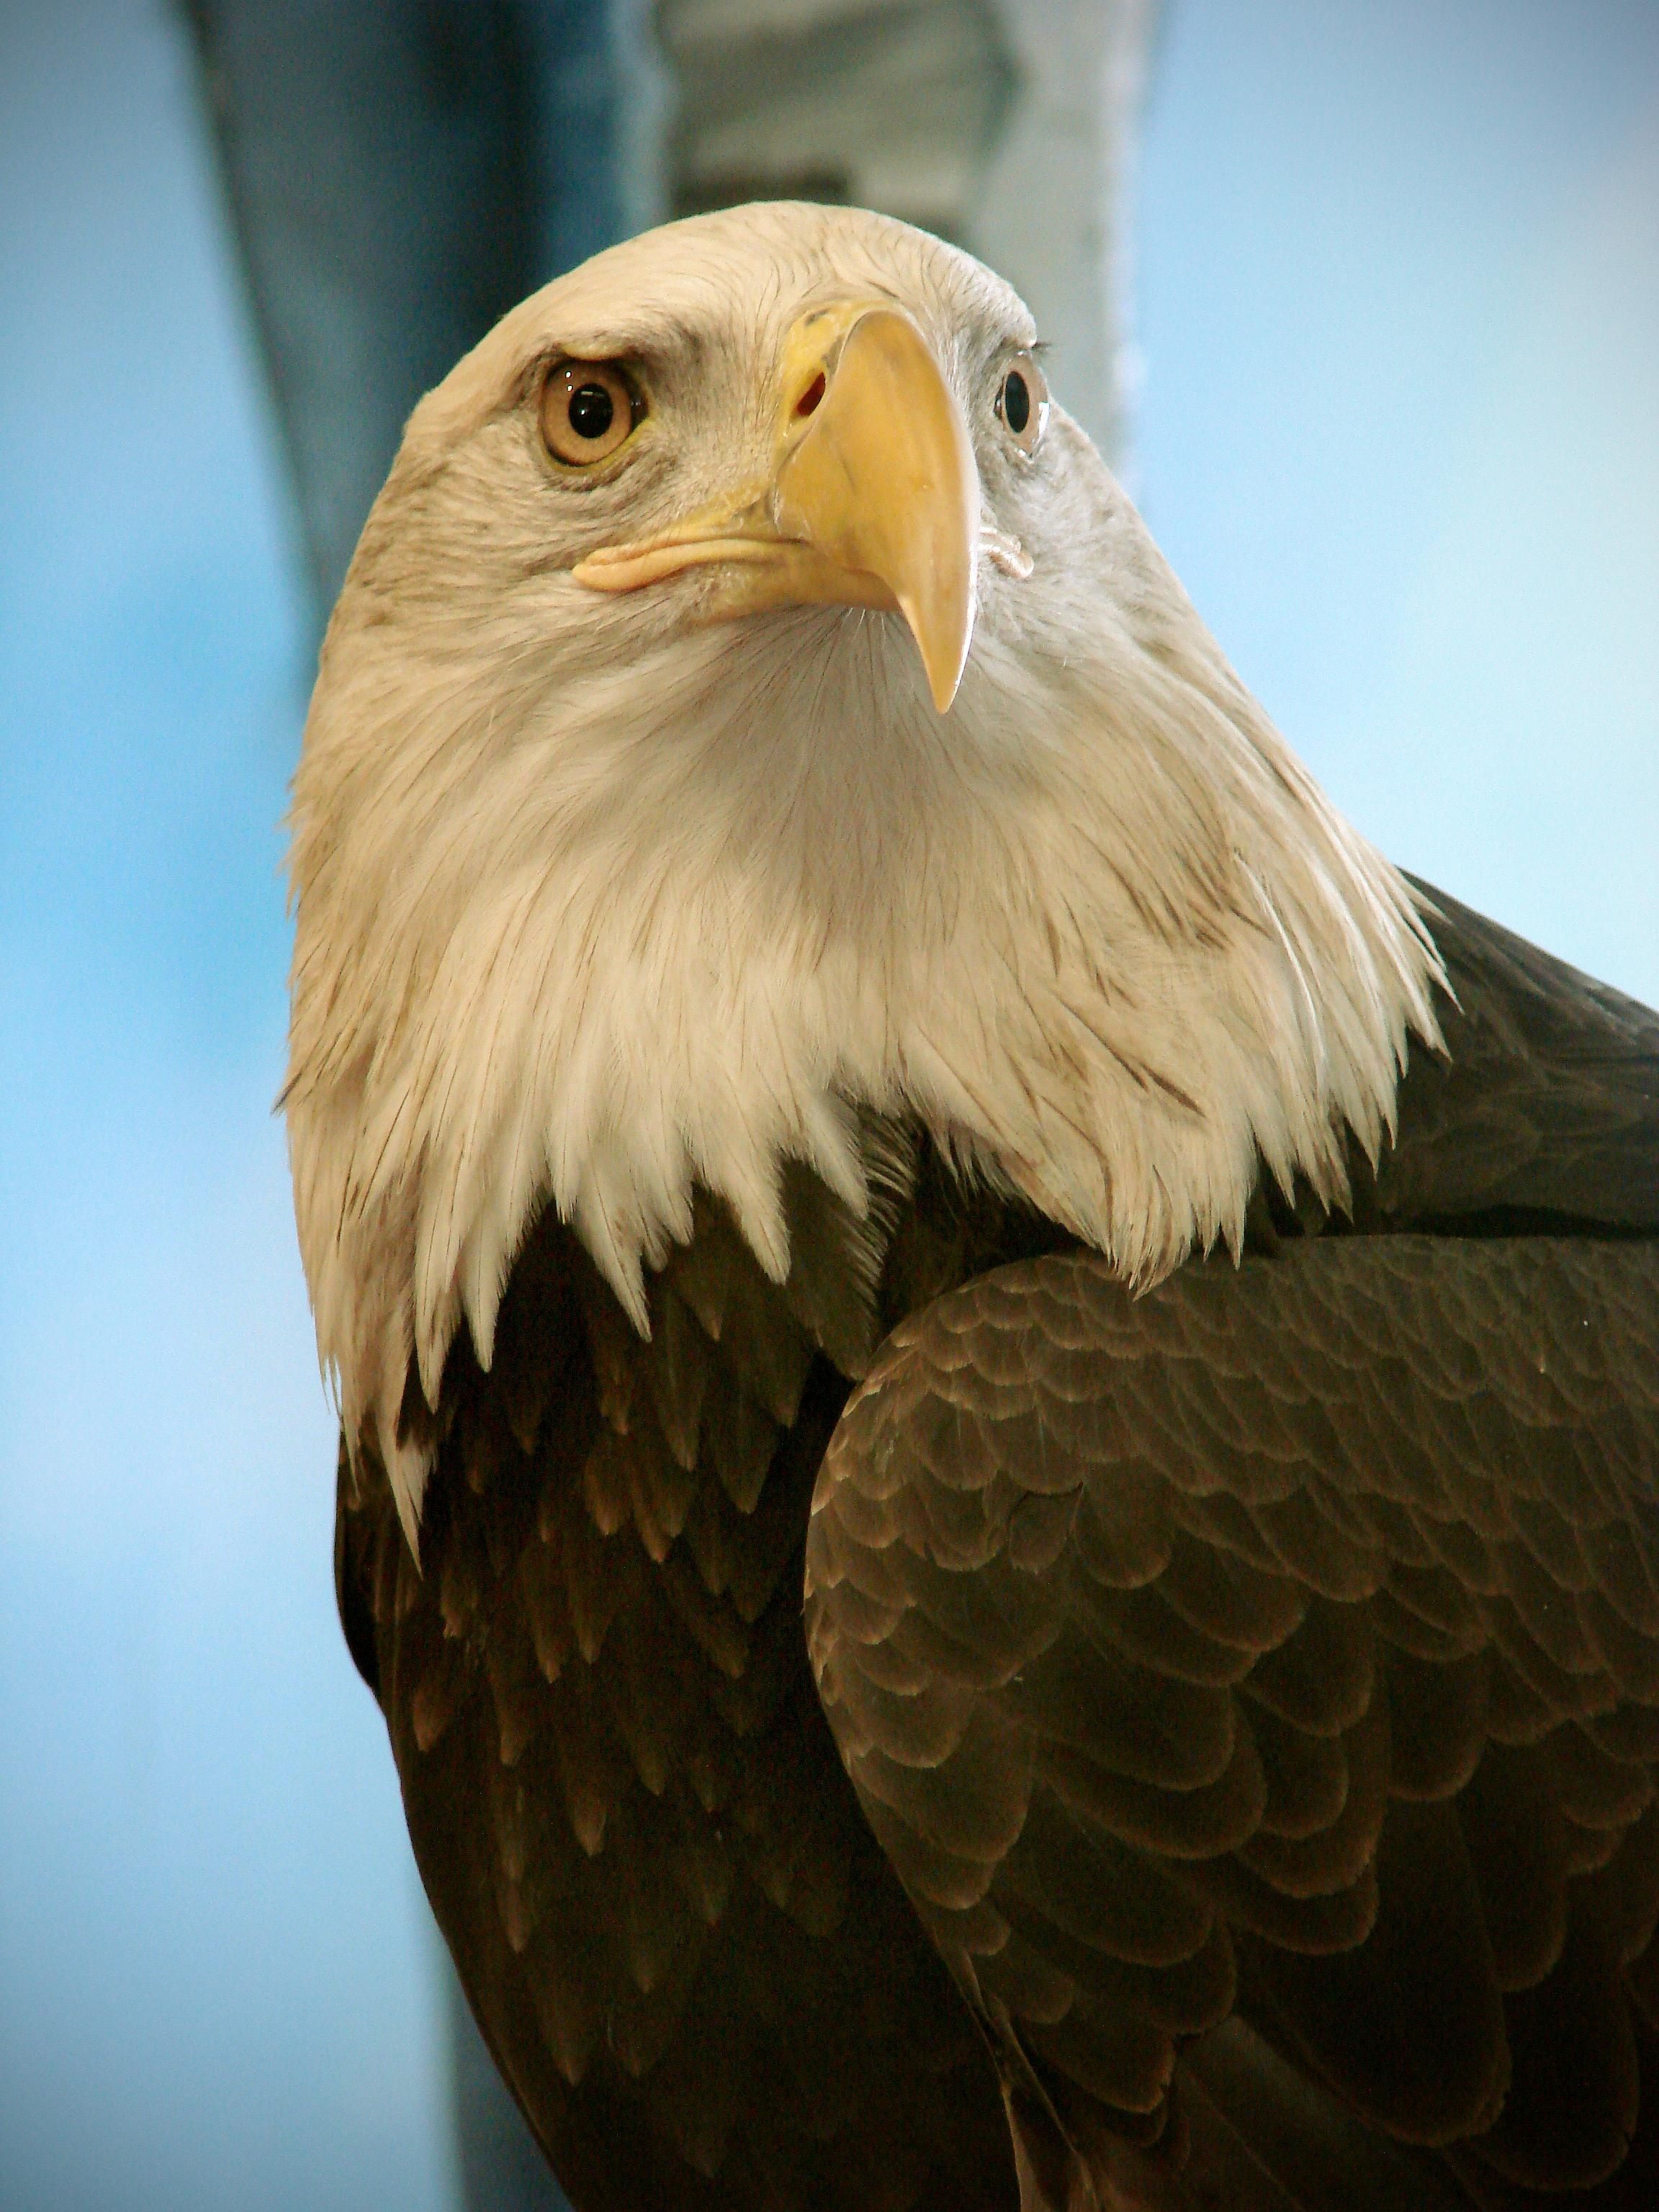
bird, wing, wildlife, beak, eagle, fauna, bird of prey, bald eagle, close up, bald, birds, animals, vertebrate, accipitriformes, leucocephalus, haliaeetus